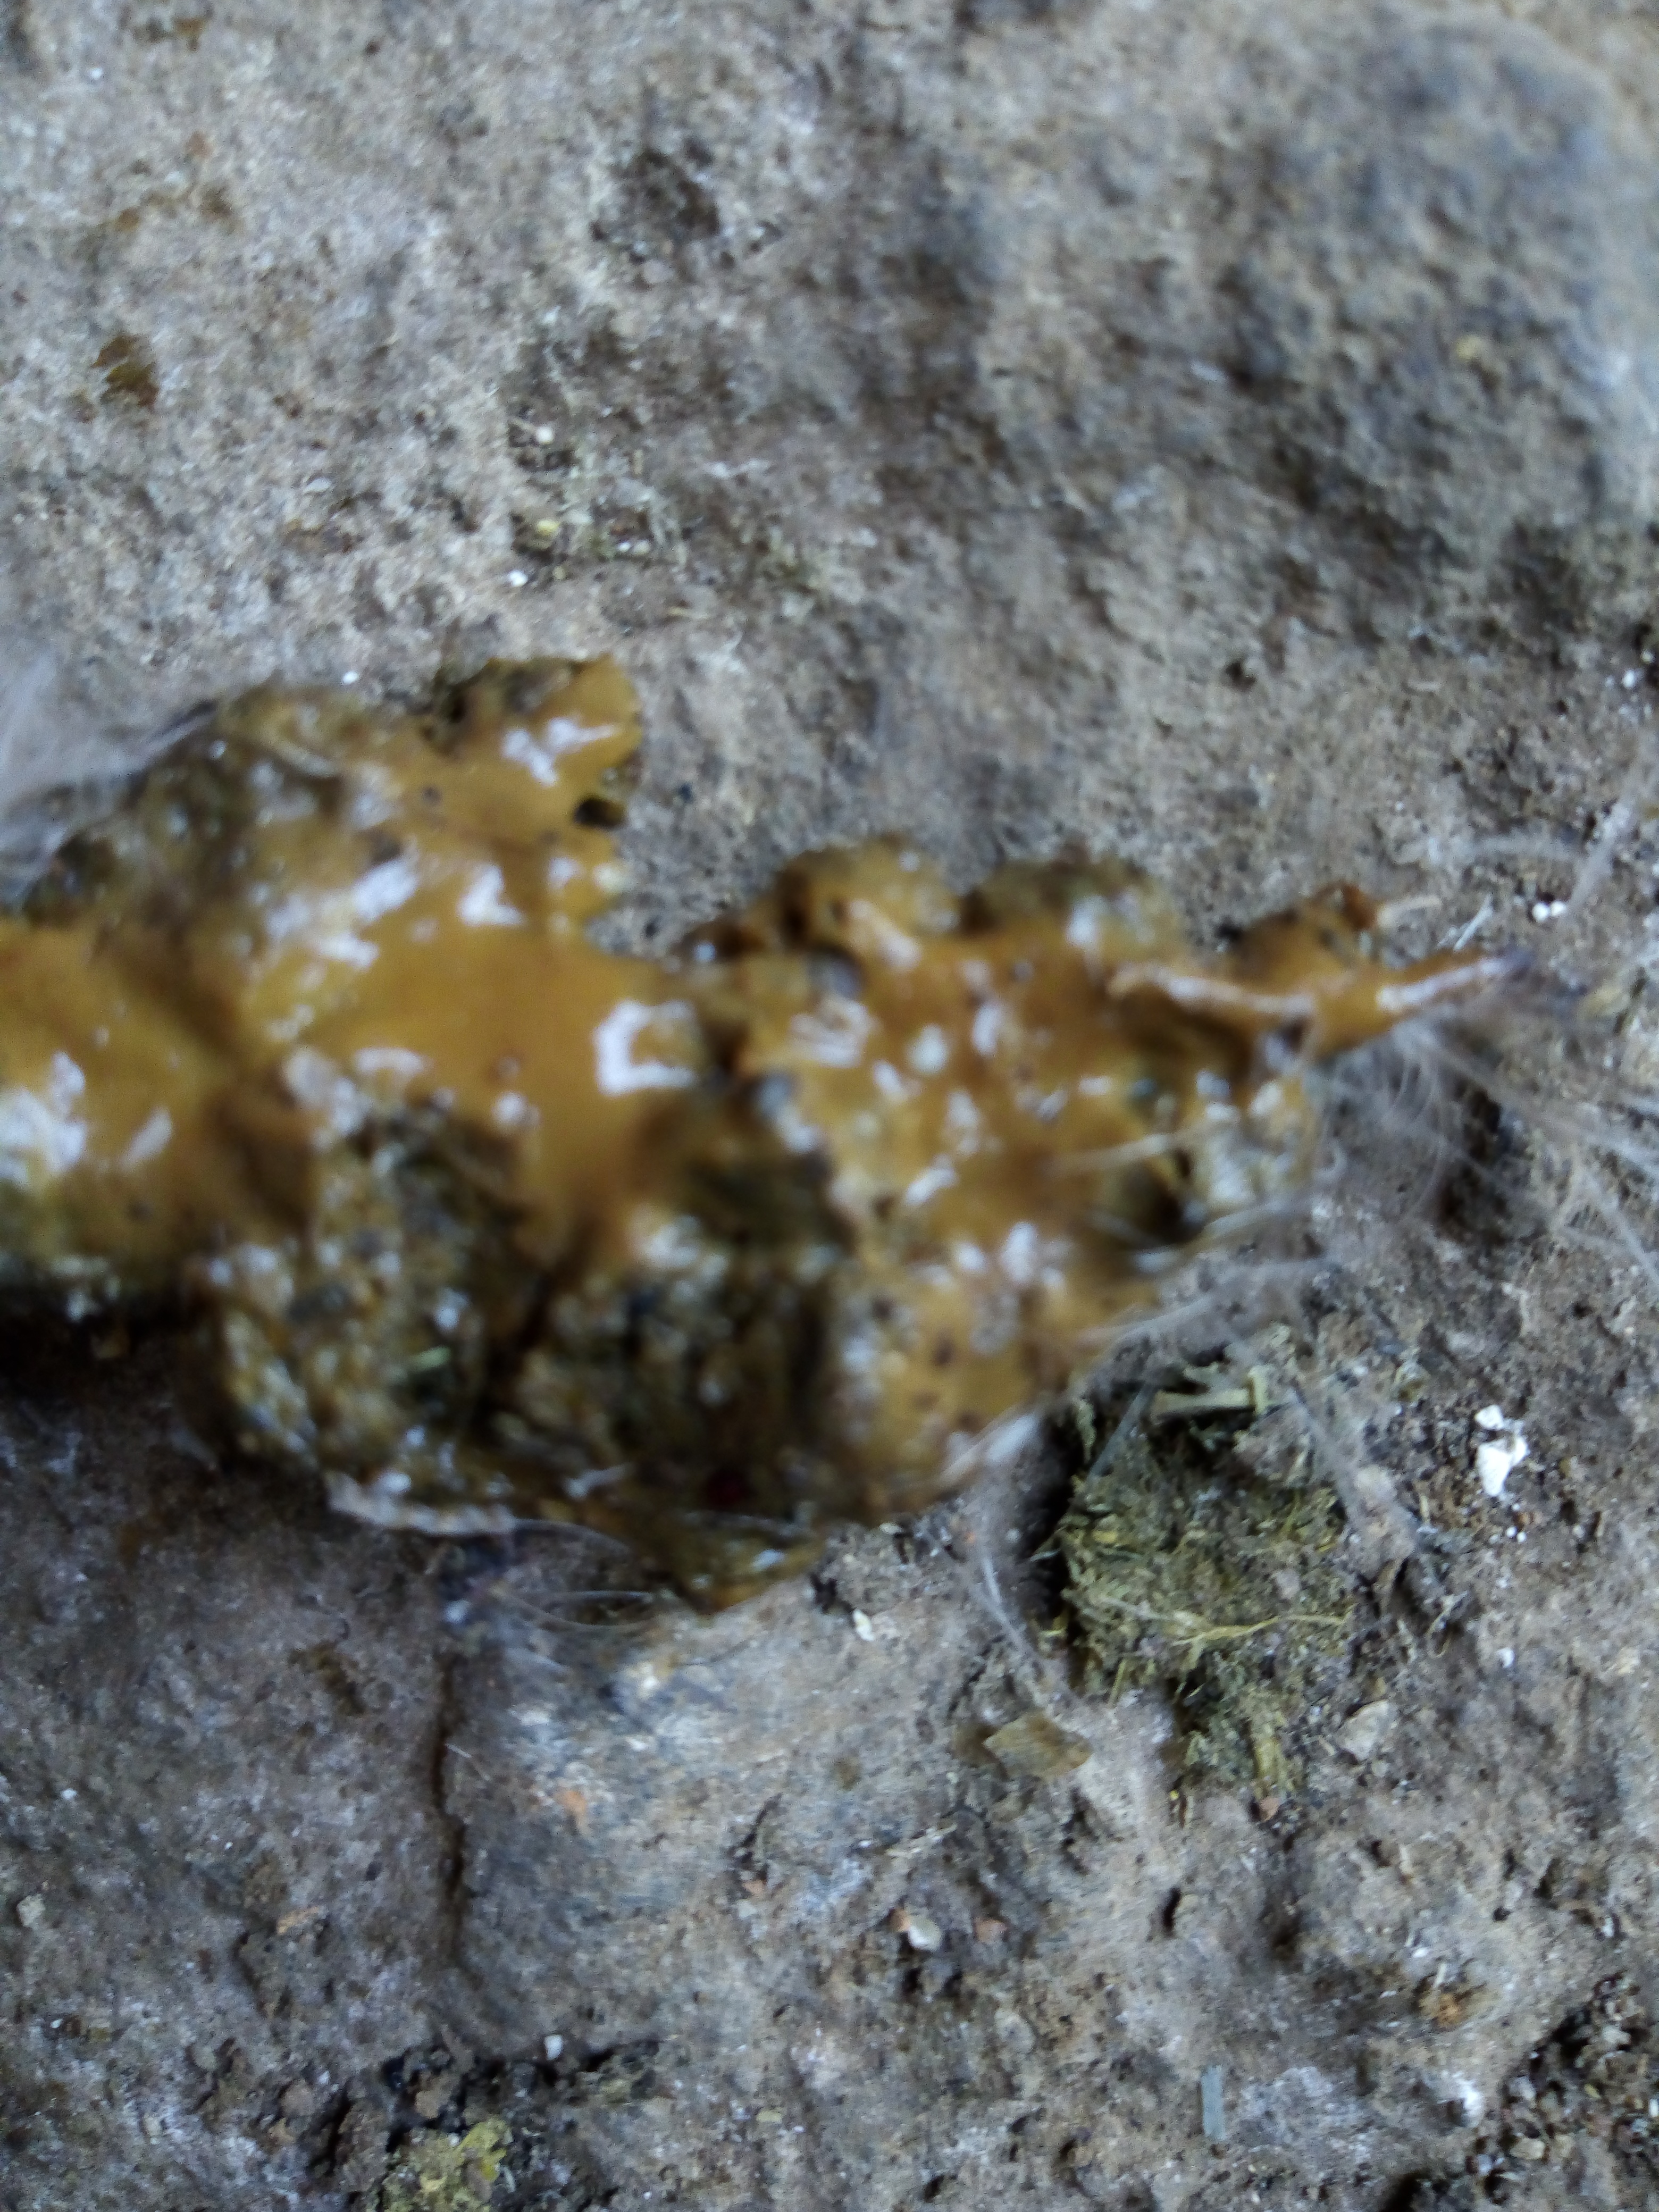
PCR-confirmed diagnosis: Coccidiosis